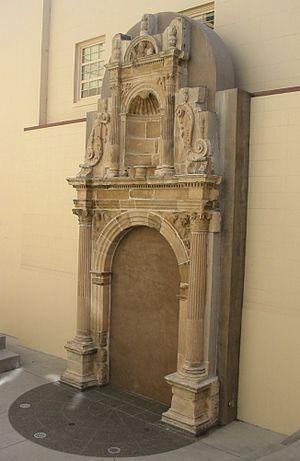
L'abbaye Santa María de Óvila est une abbaye cistercienne située dans la commune de Trillo, dans la province de Guadalajara. Fondée, suivant les sources, en 1175, 1181 ou 1186 par l'abbaye Sainte-Marie de Valbuena, elle ferme ses portes en 1835 lors du désamortissement.